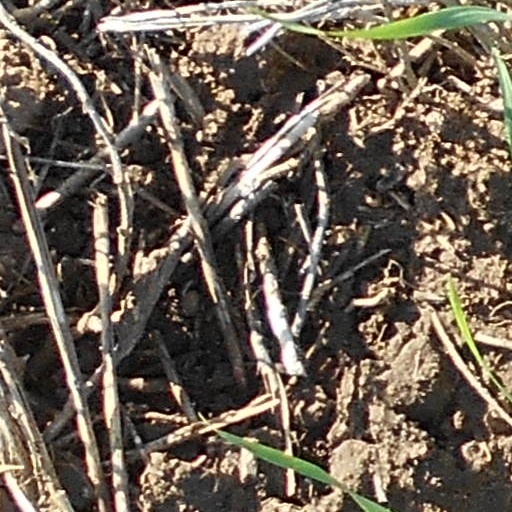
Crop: wheat